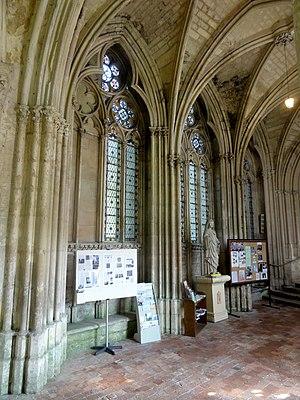
Intérieur de la chapelle de la Vierge (connue comme sainte-chapelle) - voir le titre du fichier.
L’abbaye Saint-Germer-de-Fly est une ancienne abbaye de bénédictins située dans les Hauts-de-France, dans le département de l'Oise, sur la commune de Saint-Germer-de-Fly. Fondée dans les années 630 par saint Germer, son premier abbé, elle est ravagée par les Vikings au siècle suivant et délaissée par les moines. Relevée par Anségise de Fontenelle au début du IXᵉ siècle, elle est cependant de nouveau détruite par les Normands en 851, et reste cette fois-ci abandonnée pendant près de deux siècles. En 1036 seulement, Drogon, évêque de Beauvais, prend enfin l'initiative de réédifier l'abbaye. Elle développe une grande prospérité, qui s'accroît encore après le retour d'une partie des reliques du saint fondateur en 1132. Grâce à l'afflux des dons, la construction d'une nouvelle église abbatiale peut alors commencer. Cette vaste et fière abbatiale édifiée entre 1135 et 1206 environ, et sa chapelle de la Vierge, sont aujourd'hui les principaux témoignages de la puissante abbaye du Moyen Âge, dont la vie monastique s'éteint avec la Révolution française en 1790. L'abbatiale est devenue l'église paroissiale de l'actuel village de Saint-Germer-de-Fly.